Avern Cohn

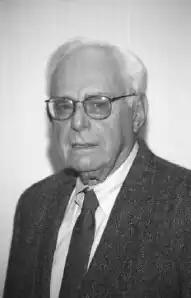

Avern Levin Cohn (July 23, 1924 – February 4, 2022) was a United States district judge of the United States District Court for the Eastern District of Michigan.